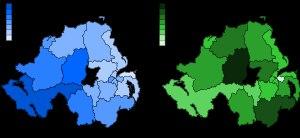
Les élections législatives nord-irlandaises de 2017 ont lieu le 2 mars 2017 afin de renouveler les 90 sièges de l'Assemblée d'Irlande du Nord, chambre monocamérale.